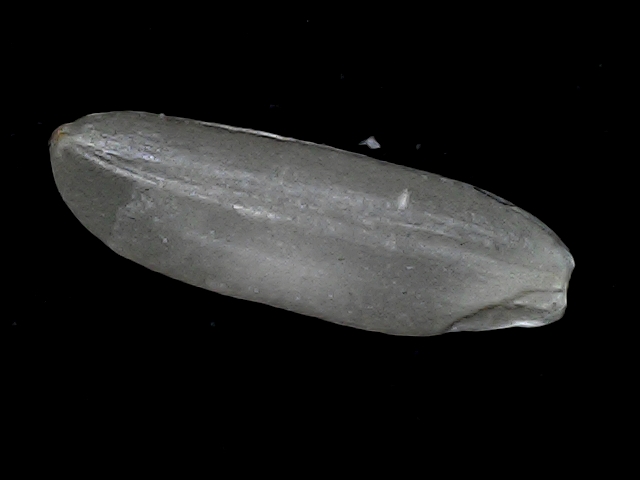
Rice variety: BD85